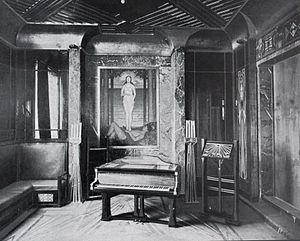
Le Jugendstil, équivalent en Allemagne de l'Art nouveau, est un mouvement artistique moderniste international embrassant toutes les disciplines à la fin du XIXᵉ siècle. Les peuples germanophones, ou situés dans cette sphère d'influence, utilisèrent également à cette époque d'autres termes, comme Reformstil ou Secessionsstil, pour identifier cette esthétique « fin de siècle ».
Peter Behrens, né le 14 avril 1868 à Hambourg et mort le 27 février 1940 à Berlin, est un architecte, peintre, graveur, designer et typographe allemand de la première moitié du XXᵉ siècle, connu pour sa participation au développement de l’Architecture moderne en Allemagne et pour son rôle de pionnier dans le design industriel.